Half-mast

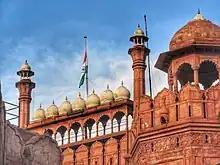
Indian flag flown at half-mast at the Red Fort

Similar rules as in China apply for Hong Kong. (See Flag of Hong Kong for details.) Prior to the transfer of sovereignty in 1997, the rules for flying the flag at half-mast were the same as the British ones.